Henri Adrien Tanoux

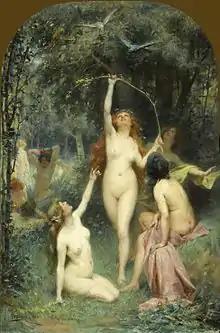
Nymphs In A Forest

Antoine Auguste Adrien Henri Tanoux (18 October 1865 in Marseille – 29 July 1923 in Paris) was a French painter.